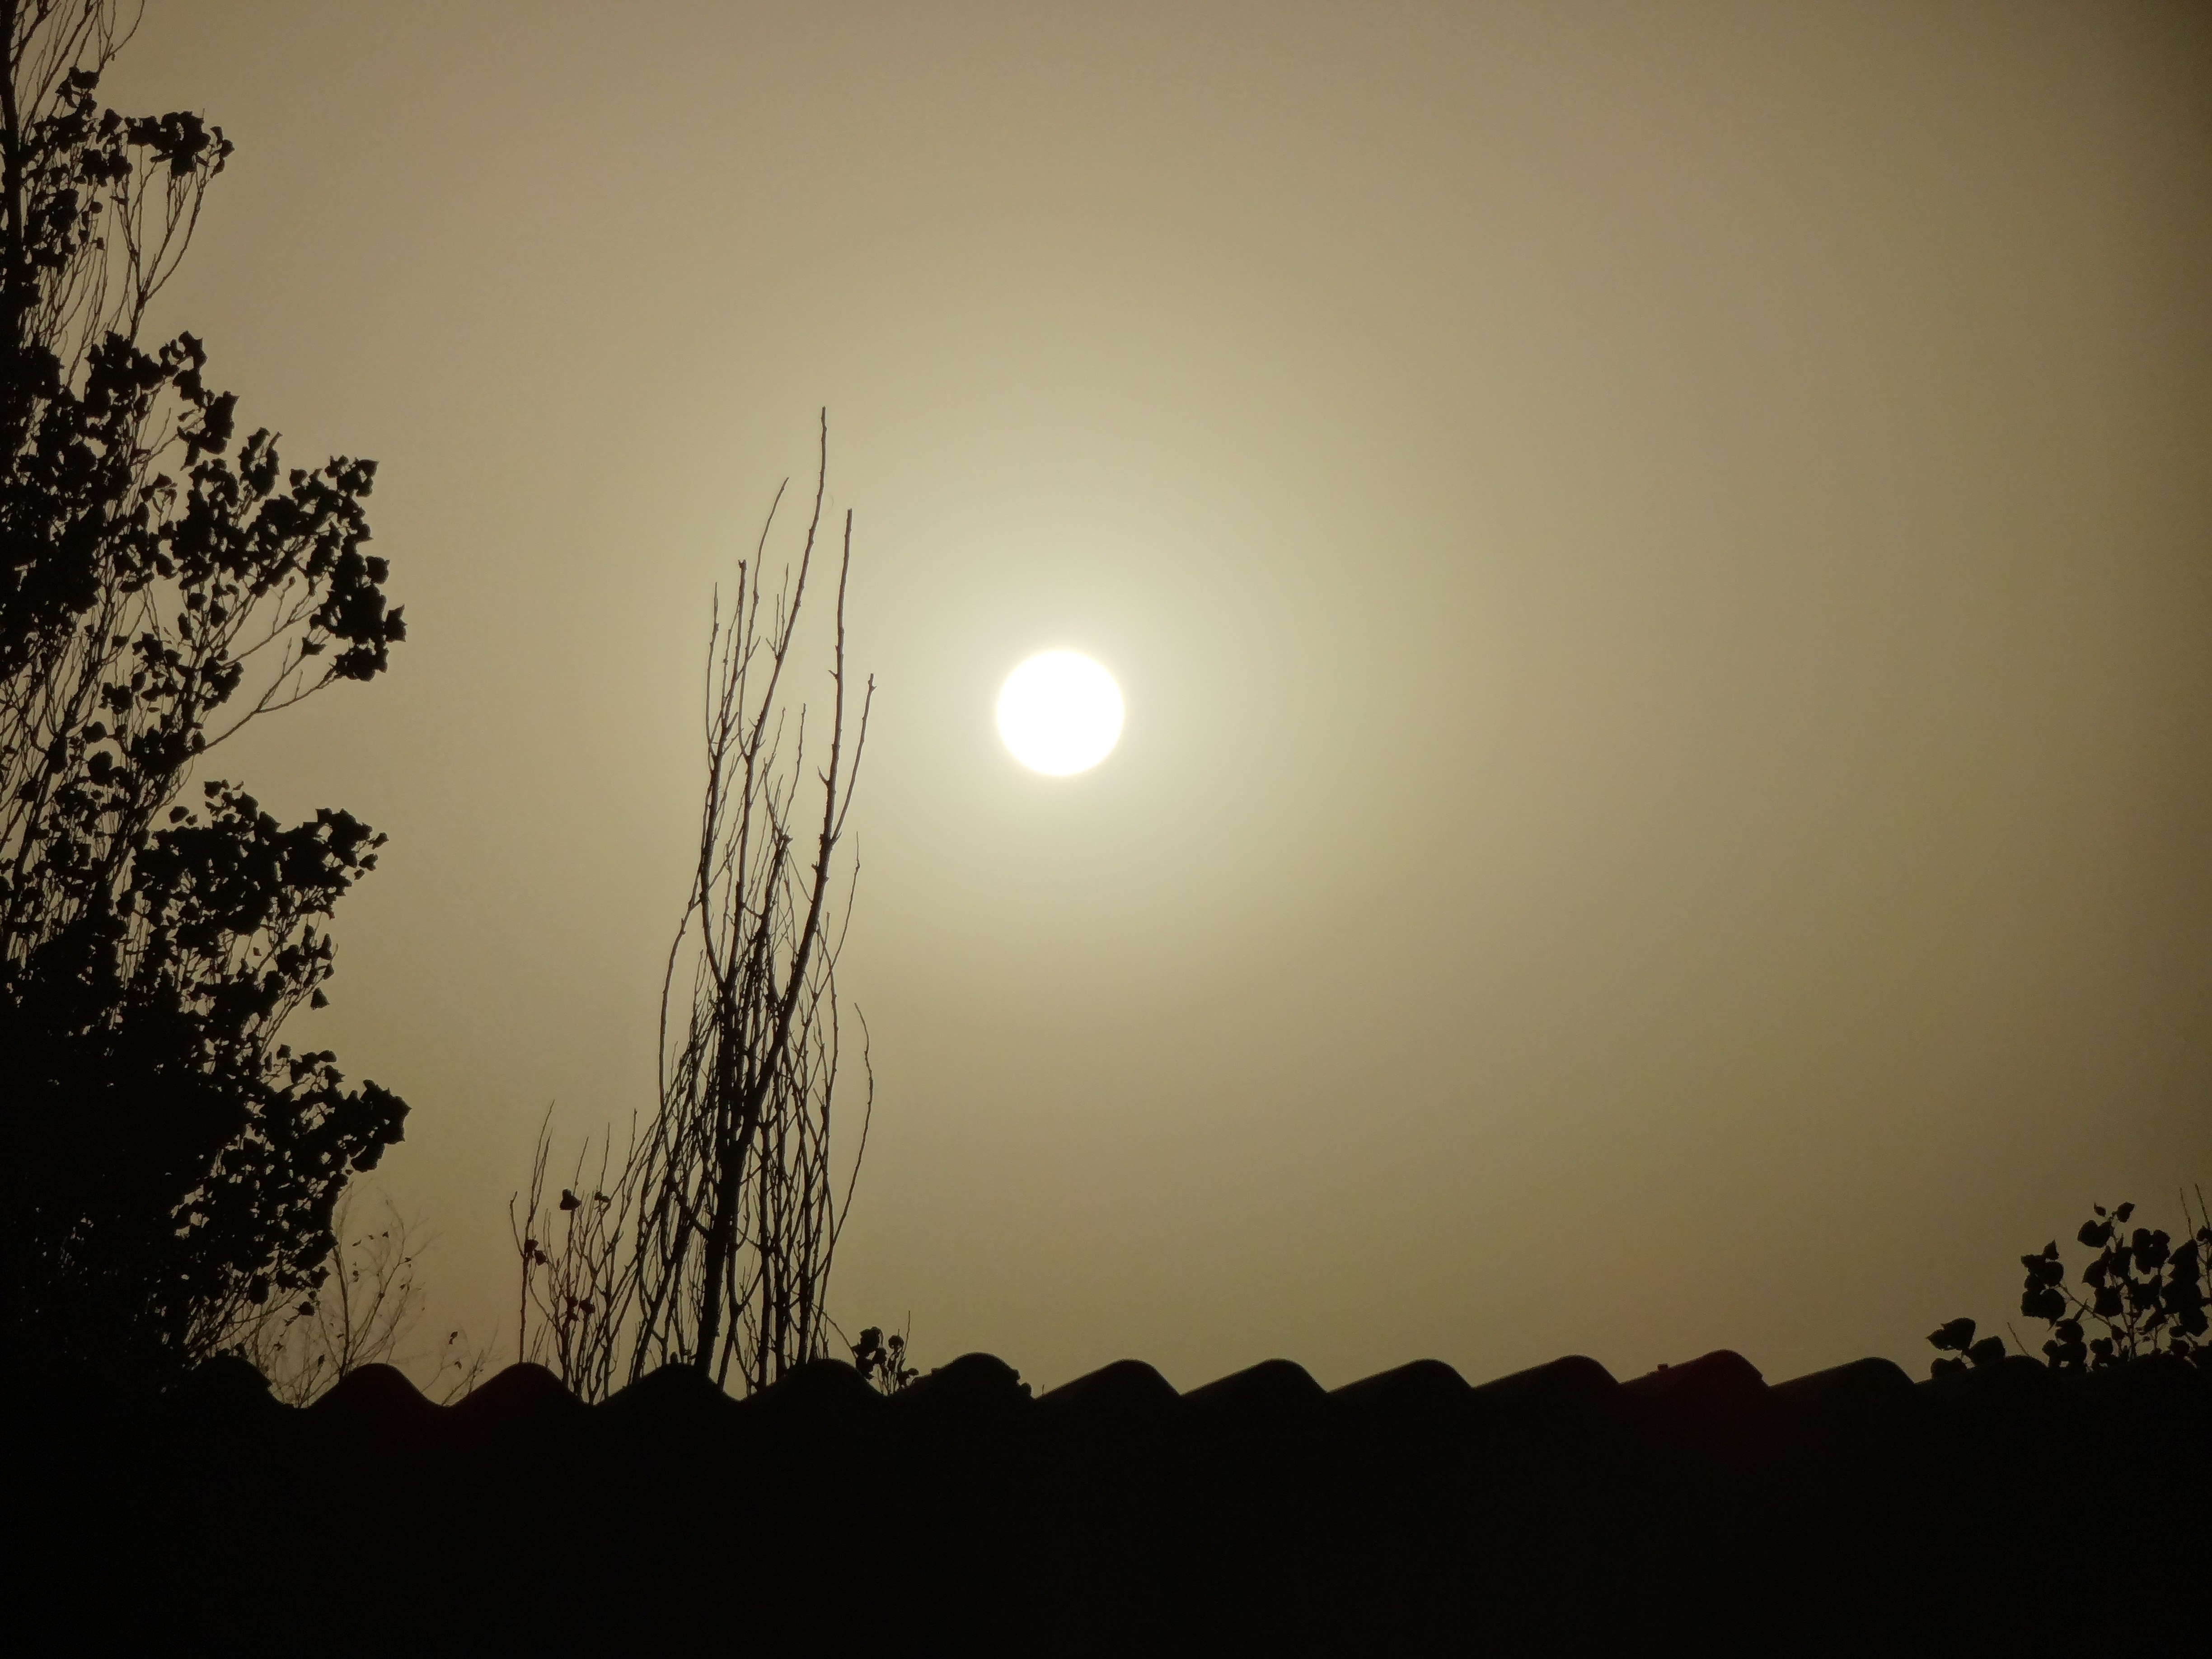
landscape, nature, horizon, silhouette, light, sky, sun, sunrise, sunset, sunlight, morning, dawn, atmosphere, dusk, evening, twilight, haze, darkness, moon, shape, astronomical object, atmospheric phenomenon, atmosphere of earth